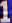
Number: 1